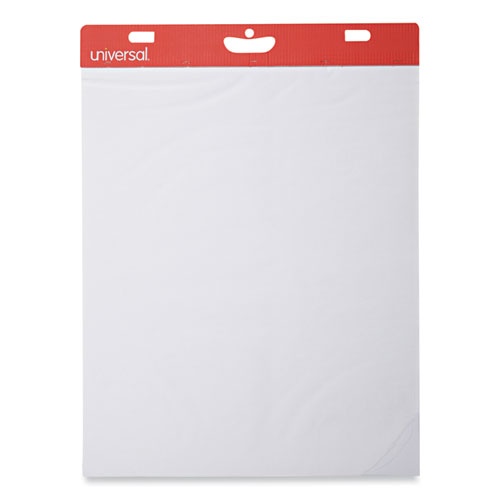
Self-stick Easel Pad, Unruled, 25 X 30, White, 30 Sheets, 2/carton
A high-quality, value-priced easel pad with no release liner. Features a slim design with convenient cut-outs for mounting on an easel. The self-sticking sheets adhere to most surfaces and leave no messy residue. 20-lb. bleed-resistant paper. Carrying handle for easy transport. Great for classrooms, conference rooms, meetings, and virtual learning. Easel sold separately.
Brand: Universal
Category: Office Supplies > Presentation Supplies > Easel Pads